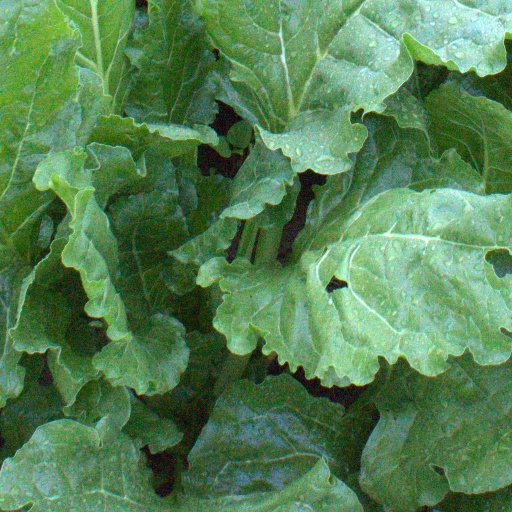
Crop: sugar beet